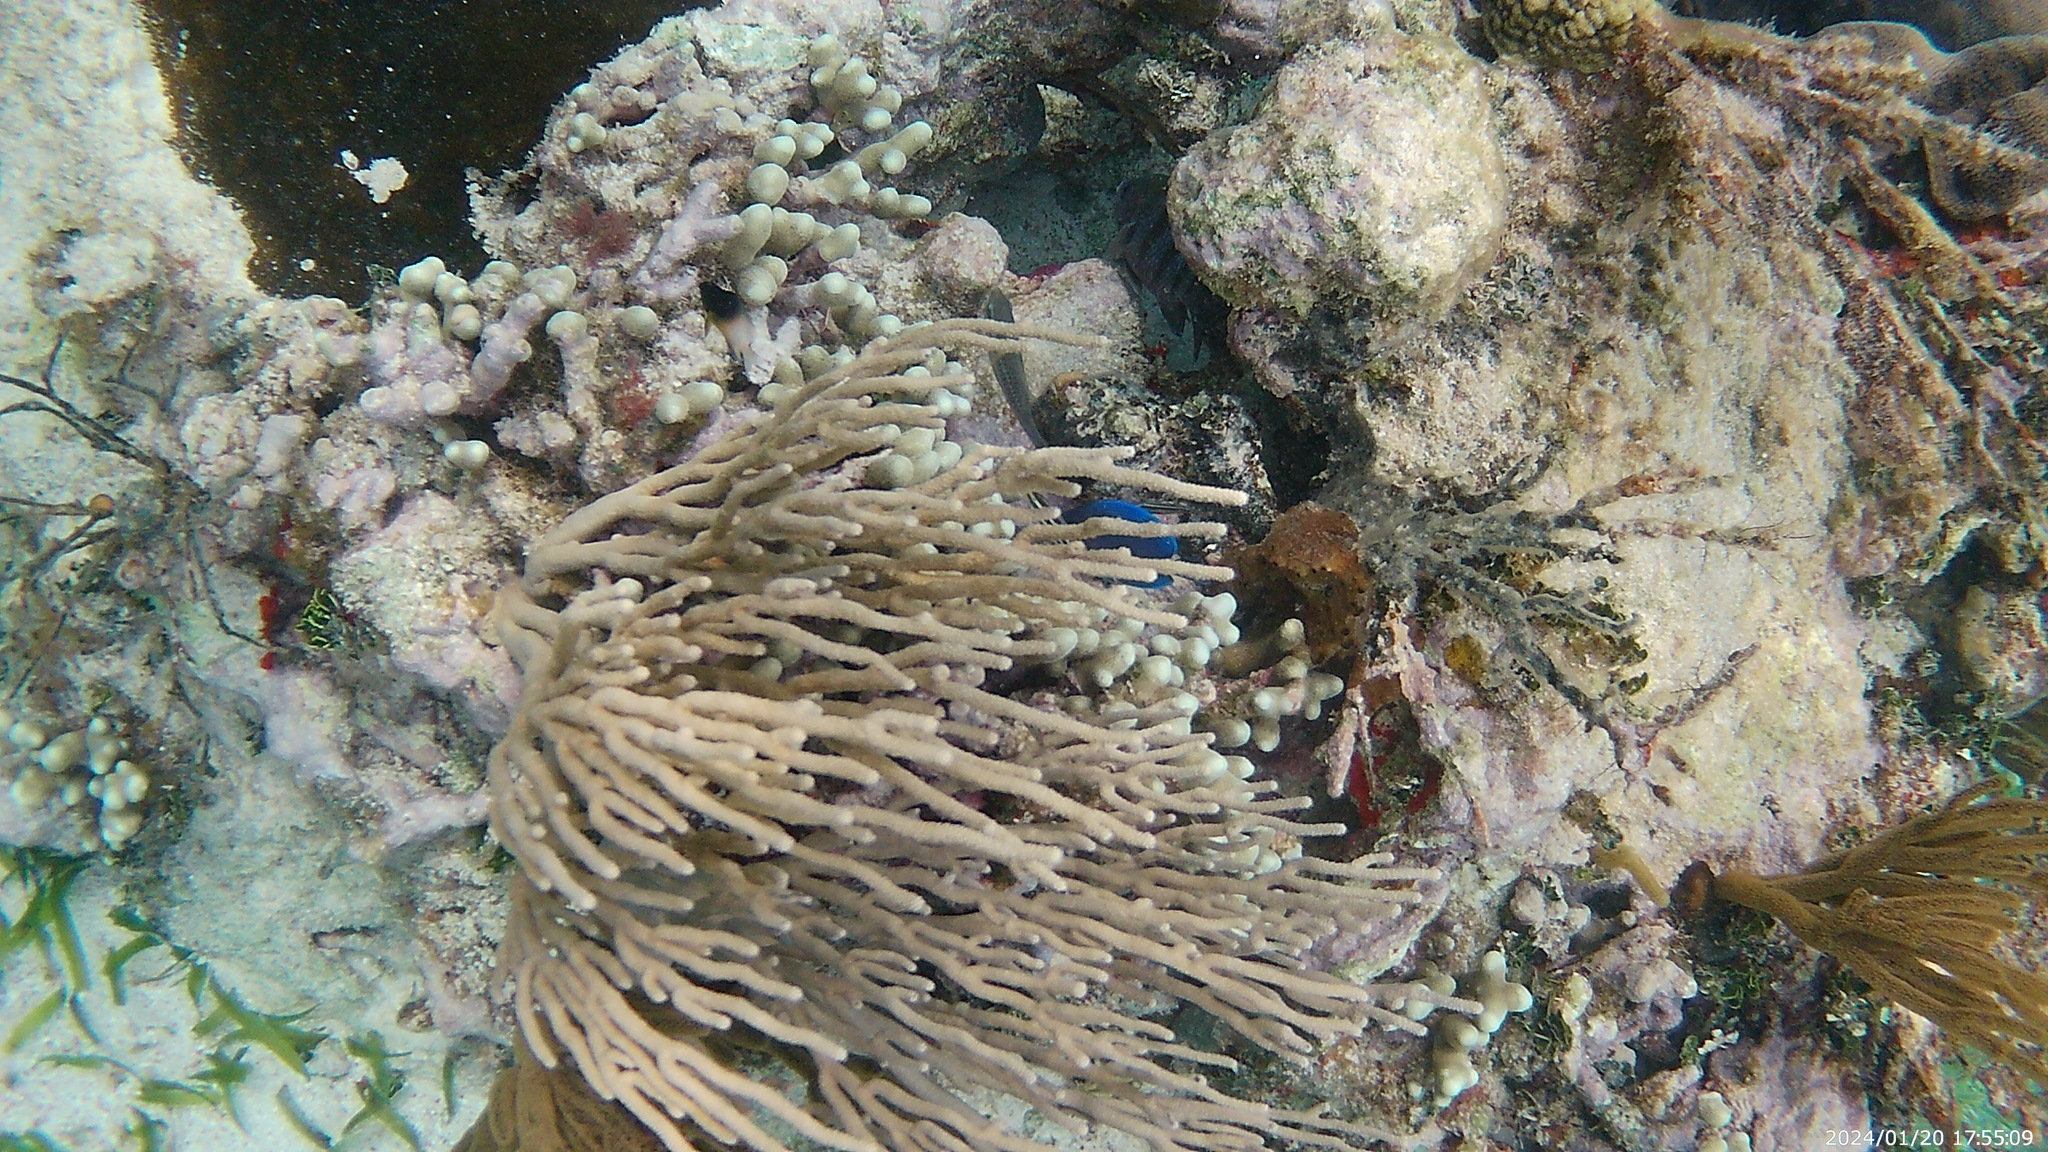
Acanthurus coeruleus (Atlantic Blue Tang)